Culture of South Korea

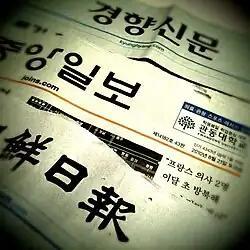
Korean newspapers

South Korea has 10 main newspapers and 4 main broadcasters. Top daily newspapers are "The Chosun Ilbo", "JoongAng Ilbo", and "The Dong-A Ilbo". "The Hankyoreh" is a left-leaning newspaper. KBS, MBC, SBS, and YTN are the main TV channels, and EBS is used for student and adult education.